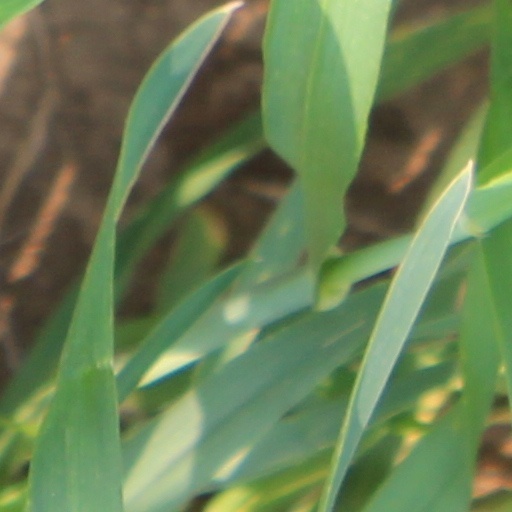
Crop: wheat